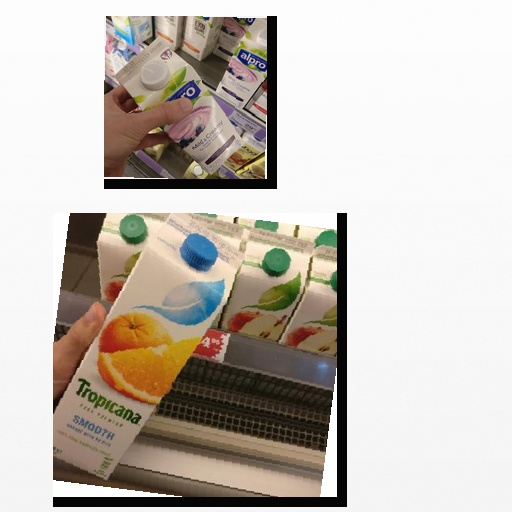
Food items: soyghurt, mixed_juice